Kingdom of Bohemia

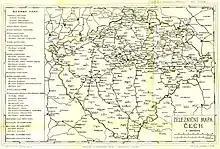
Railway network of Bohemia in 1883

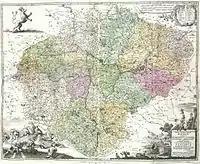
Administrative divisions of Bohemia in 1712

Upon the death of the Hussite king, George of Poděbrady, the Bohemian Diet elected the Polish prince Vladislaus of the Jagiellonian dynasty as king. In 1479, Mattias and Vladislaus made the Peace of Olomouc, which ceded some of Bohemia's territory to Hungary ended the Bohemian–Hungarian War. After Matthias died in 1490, the Diet of Hungary elected Vladislaus as king of Hungary as well, holding both Bohemia and the Kingdom of Hungary in personal union.